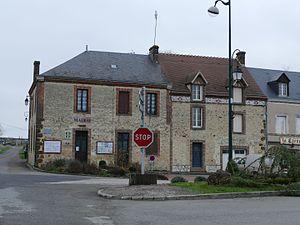
La mairie à Feings (Orne, Normandie, France).
Feings est une commune française, située dans le département de l'Orne en région Normandie, peuplée de 191 habitants.